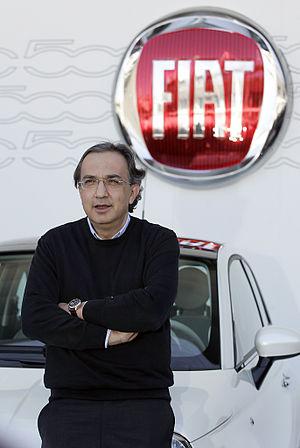
Fiat, acronyme de « Fabbrica Italiana Automobili Torino », est un constructeur automobile italien, basé au Lingotto à Turin. FIAT a été créée le 11 juillet 1899 au Palazzo Bricherasio par trente actionnaires, dont Giovanni Agnelli. Le constructeur a multiplié sa production par huit en cinq ans lors des années magiques de l'automobile italienne, devenant à lui seul le symbole du « miracle économique italien ».